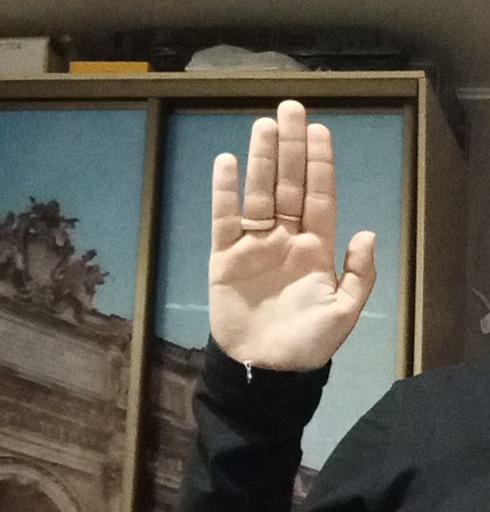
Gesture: stop